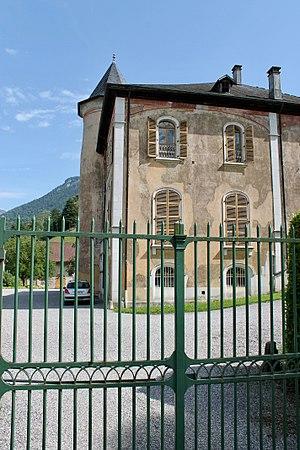
Château de Gye, situé sur la commune française de Giez (Haute-Savoie).
La famille de Chevron Villette est une ancienne famille noble d'extraction chevaleresque, issue de l'alliance de deux familles — la famille de Chevron originaire de la combe de Savoie et une branche de la famille de Villette implantée en Haute-Tarentaise — au XIIIᵉ siècle, sur preuves de 1328. Certains de ses membres portaient autrefois, simplement le nom de Villette, invitant parfois à la confusion avec la branche de Tarentaise.
Giez est une commune française située dans le département de la Haute-Savoie, en région Auvergne-Rhône-Alpes.